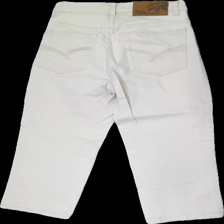
View: back
Type: Jeans
Category: Ladies
Brand: Flash
Colors: Beige
Material: 100% Cotton
Cut: Cropped
Size: 38
Trend: Denim
Price range: 50-100
Recommended usage: Reuse
Description: Beige cropped jeans